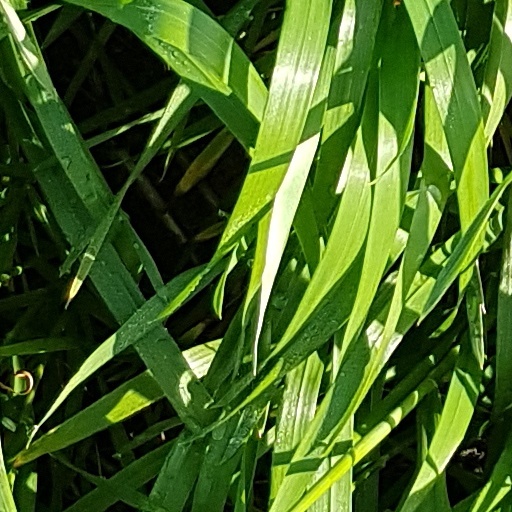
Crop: wheat